State Route 99 tunnel

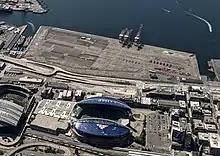
The completed south portal is seen behind Lumen Field in this aerial view.

The tunnel begins south of Downtown Seattle in the SoDo neighborhood, adjacent to the Port of Seattle's container ship terminal and the city's two outdoor sports stadiums, Lumen Field and T-Mobile Park. SR 99 enters the tunnel after passing Royal Brougham Way and an interchange with Alaskan Way at South Dearborn Street located adjacent to the south maintenance area and ventilation shaft. An additional set of ramps connect to South Royal Brougham Way and Colorado Avenue South, which terminates a block south at South Atlantic Street. The tunnel carries two lanes of southbound traffic on its upper deck and two lanes of northbound traffic on its lower deck, and functions as a complete bypass of Downtown Seattle with no intermediate exits; it has a posted speed limit of .